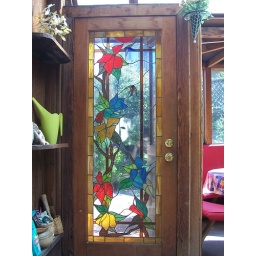
Stained glass window in the dining room and front door by local artist, Robert Youngman.